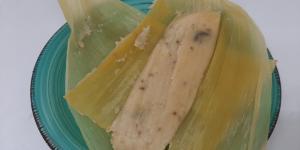
humitas dulces